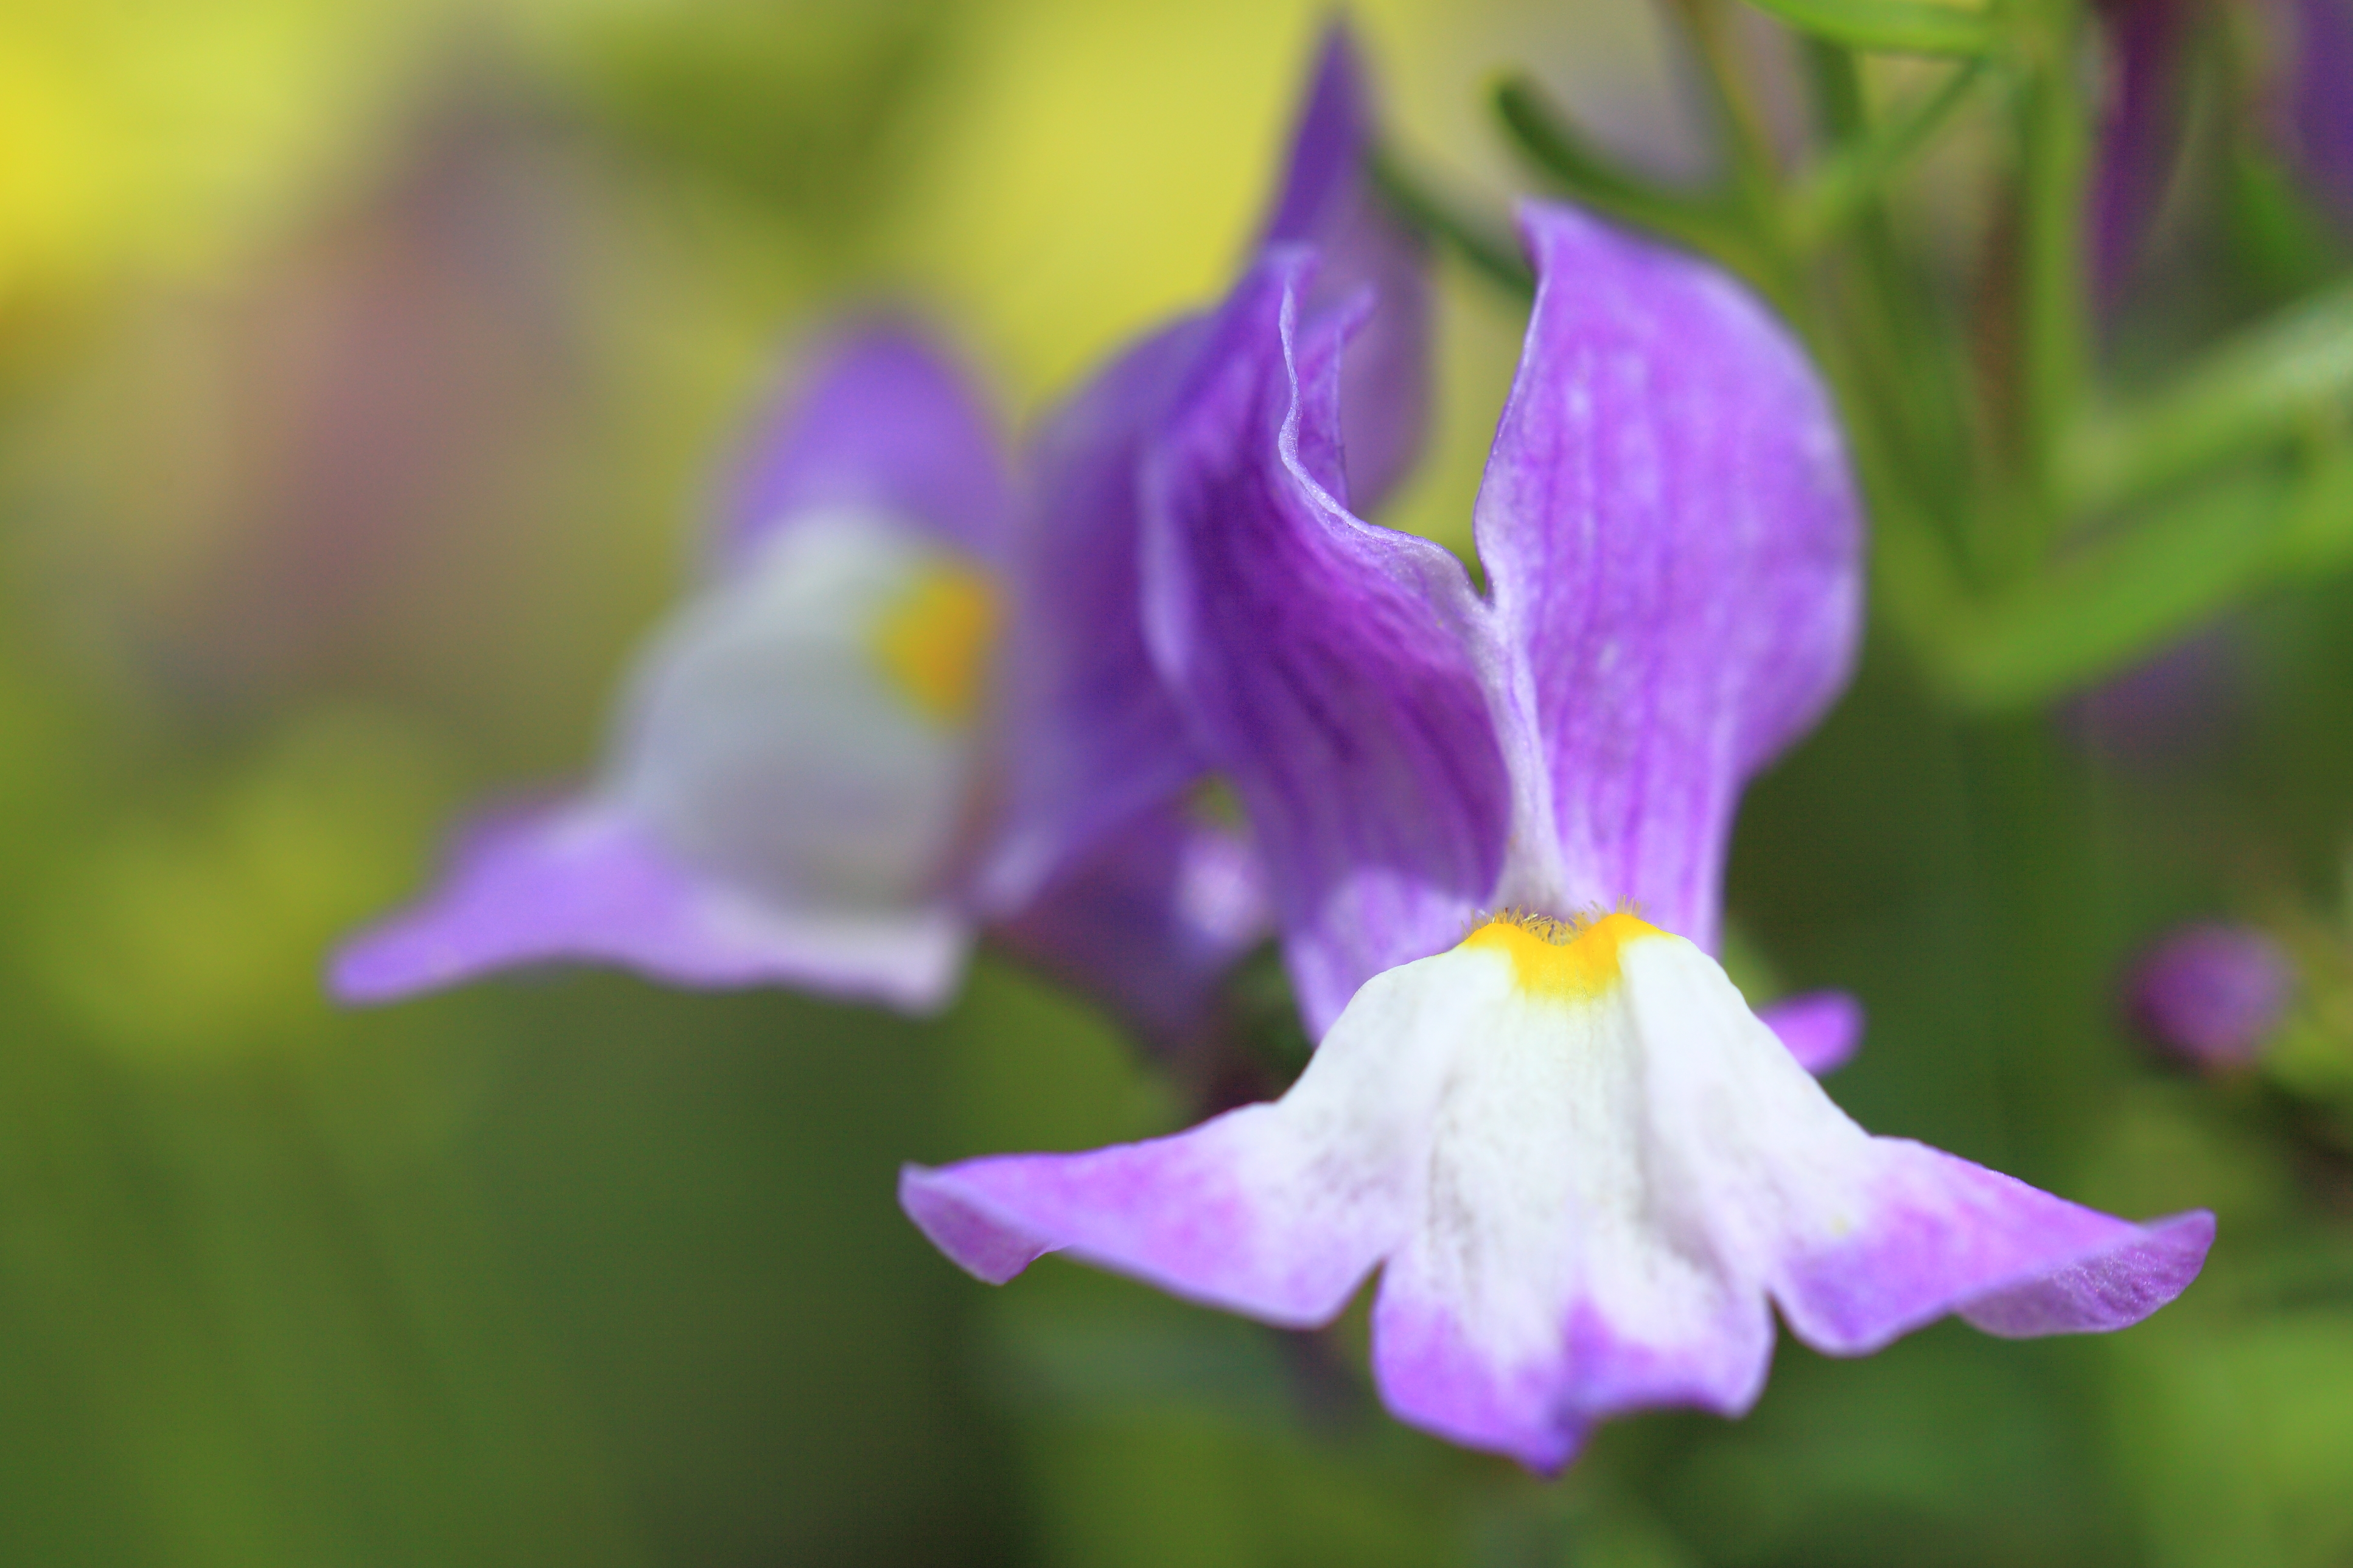
plant, flower, petal, high, park, botany, flora, botanical, wildflower, 5d, hires, markii, hi, res, resolution, ibaraki, mito, macro photography, flowering plant, bellflower family, harebell, land plant